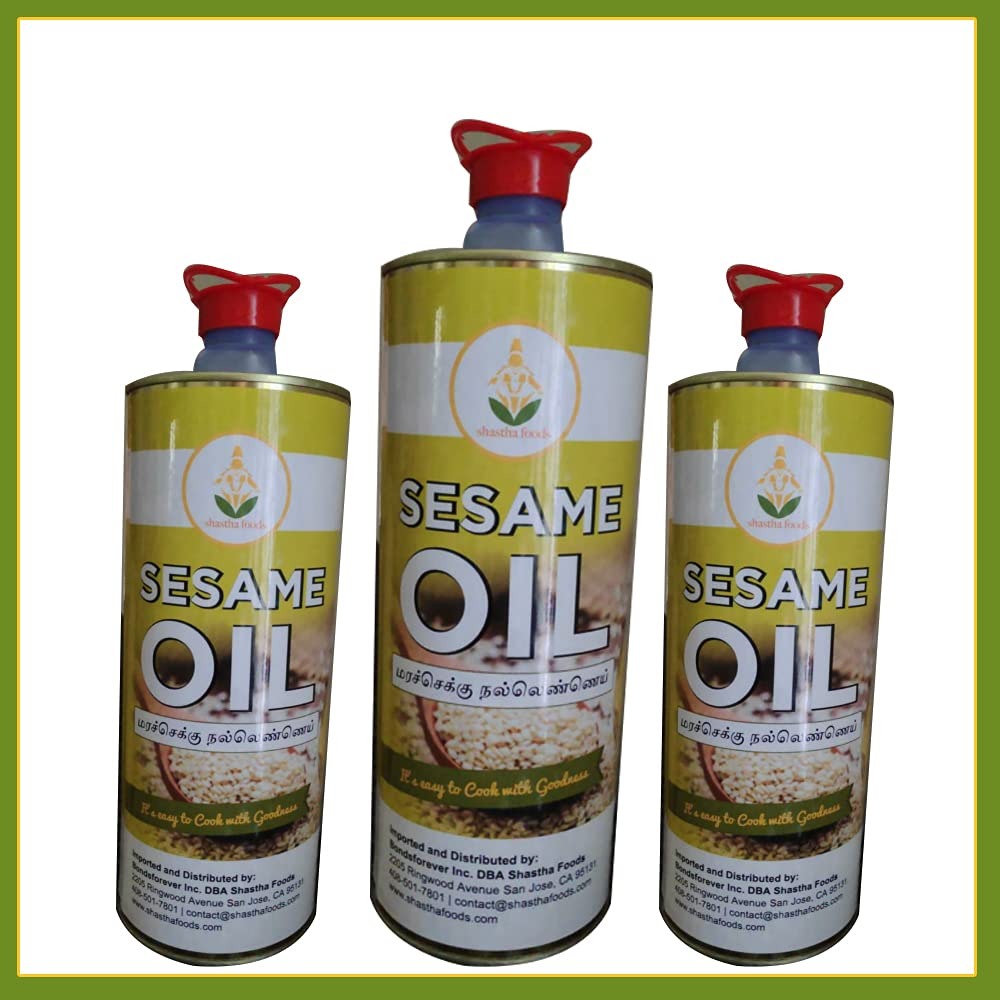
Item Name: Shastha Cold Pressed (Chekku) Sesame Oil - 1 Ltr (Pack of 3) 1Ltr x 3 cans Total 3 Ltrs (B-M)
Bullet Point 1: Shastha Cold Pressed (Chekku) Sesame Oil - 1 Ltr (Pack of 3) (B-M)
Bullet Point 2: Each Can 1 Ltr
Bullet Point 3: 1 Ltr x 3 Cans (Total 3 Ltrs)
Bullet Point 4: Cold Pressed also known as wood pressed
Bullet Point 5: No preservatives, additives, or colors
Bullet Point 6: This oil has a nutty flavor and aroma.
Product Description: Cold Pressed Oil (Marachekku) Traditional method used to extract oil. Pure and Natural oil , No chemicals & Preservatives used . Chekku Sesame oil also known as Nallennai is one of the healthiest oils for cooking, skin and hair care. Nallennai is a staple in South Indian cuisine. From Vatha Kuzhambu to Idli podi, Nallennai lends a distinct aroma and flavour to the food.
Value: 101.4
Unit: Fl Oz

Price: 49.99